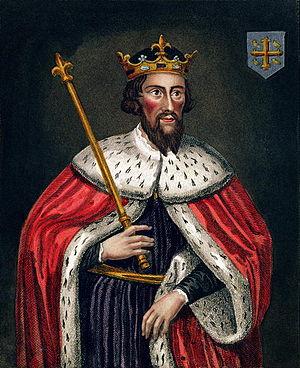
Alfredo il grande est un opéra seria en deux actes, musique de Gaetano Donizetti, livret d'Andrea Leone Tottola, représenté pour la première fois au Teatro San Carlo de Naples le 2 juillet 1823. Encore marqué par le style de Rossini, c'est le premier opéra donné par le compositeur au San Carlo.